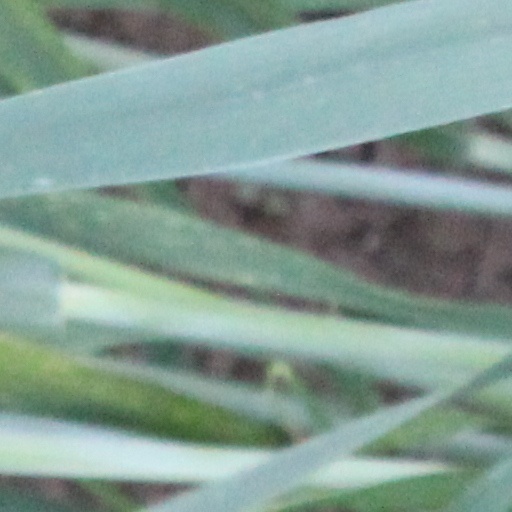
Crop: wheat